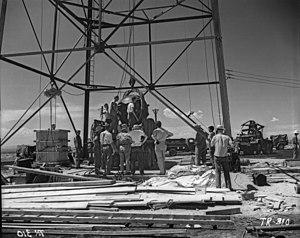
Projet Manhattan est le nom de code du projet de recherche qui produisit la première bombe atomique durant la Seconde Guerre mondiale. Il fut mené par les États-Unis avec la participation du Royaume-Uni et du Canada. De 1942 à 1946, il fut dirigé par le major-général Leslie Richard Groves du corps des ingénieurs de l'armée des États-Unis. Sa composante militaire fut appelée « Manhattan District » et le terme « Manhattan » remplaça graduellement le nom de code officiel, Development of Substitute Materials, pour désigner l'ensemble du projet. Au cours de son développement, le projet absorba son équivalent britannique, Tube Alloys.
Trinity est le nom de code du premier essai d'une arme nucléaire réalisé par les forces armées des États-Unis le 16 juillet 1945 dans le cadre du projet Manhattan. Le test fut réalisé sur le champ de tir d'Alamogordo à une cinquantaine de kilomètres de la ville de Socorro au Nouveau-Mexique et démontra la viabilité du type d'arme qui fut utilisé pour le bombardement de Nagasaki le 9 août 1945.